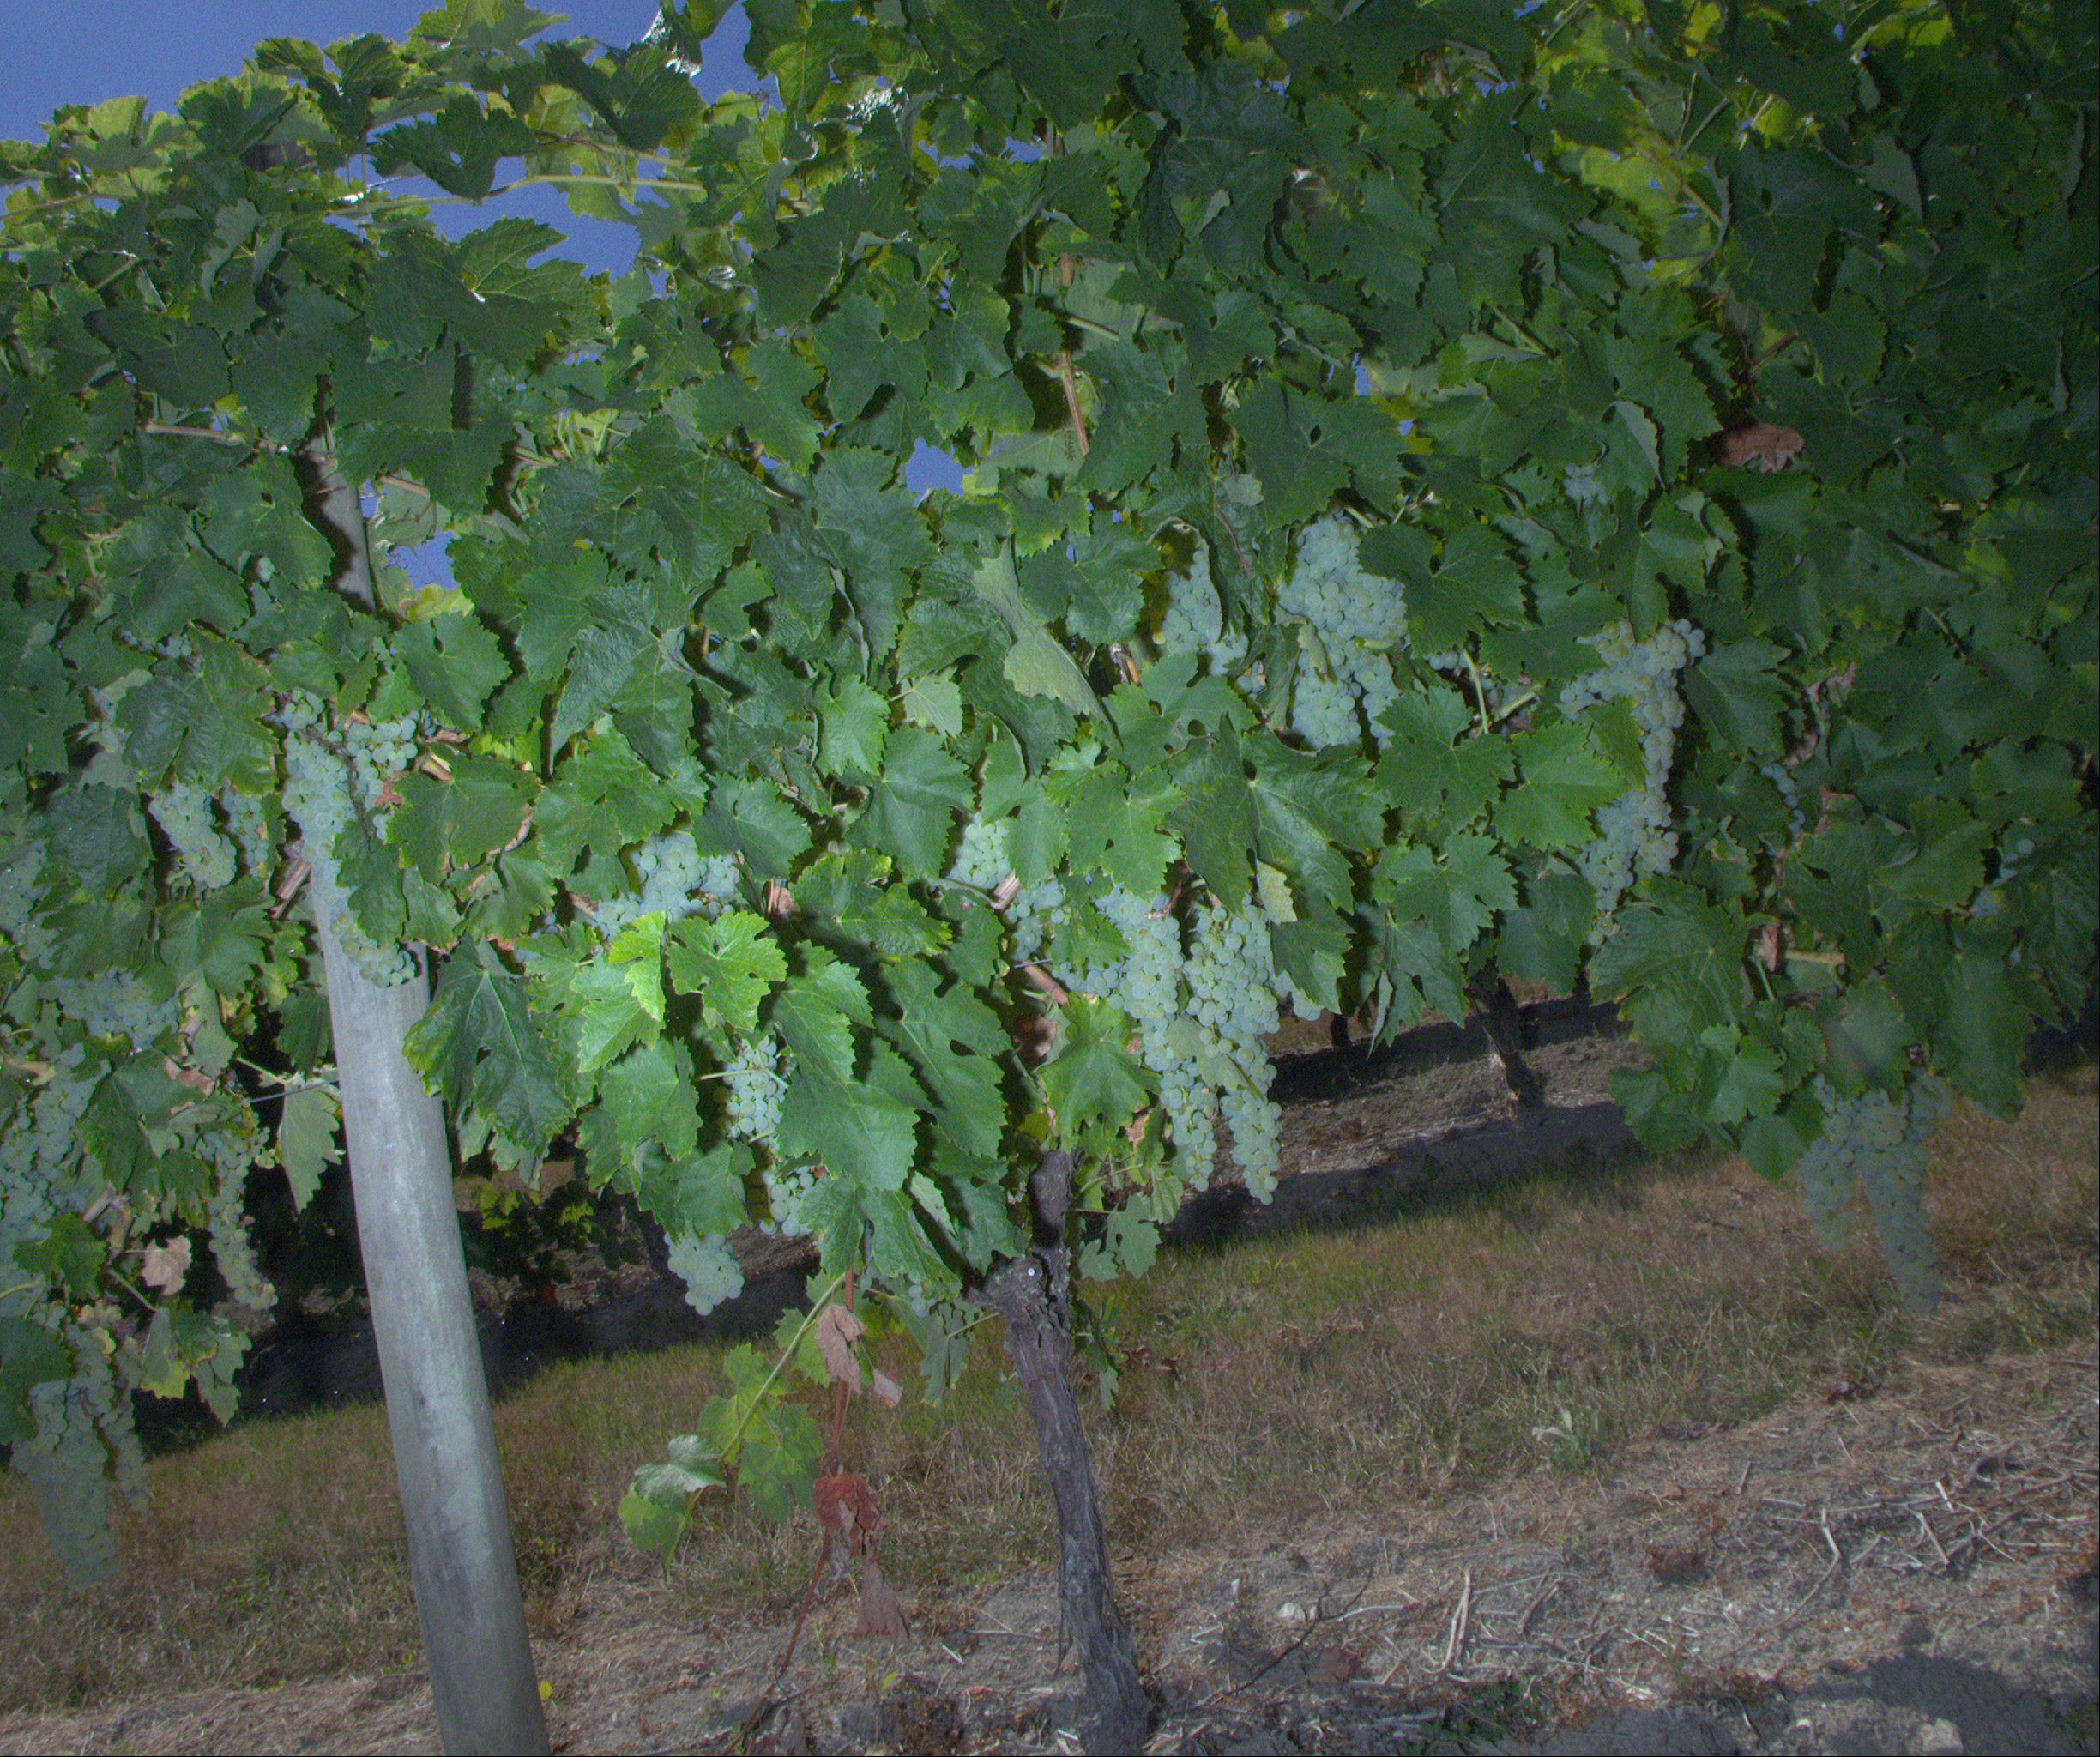
Grape variety: ugni-blanc
Disease: confounding disease (conf)